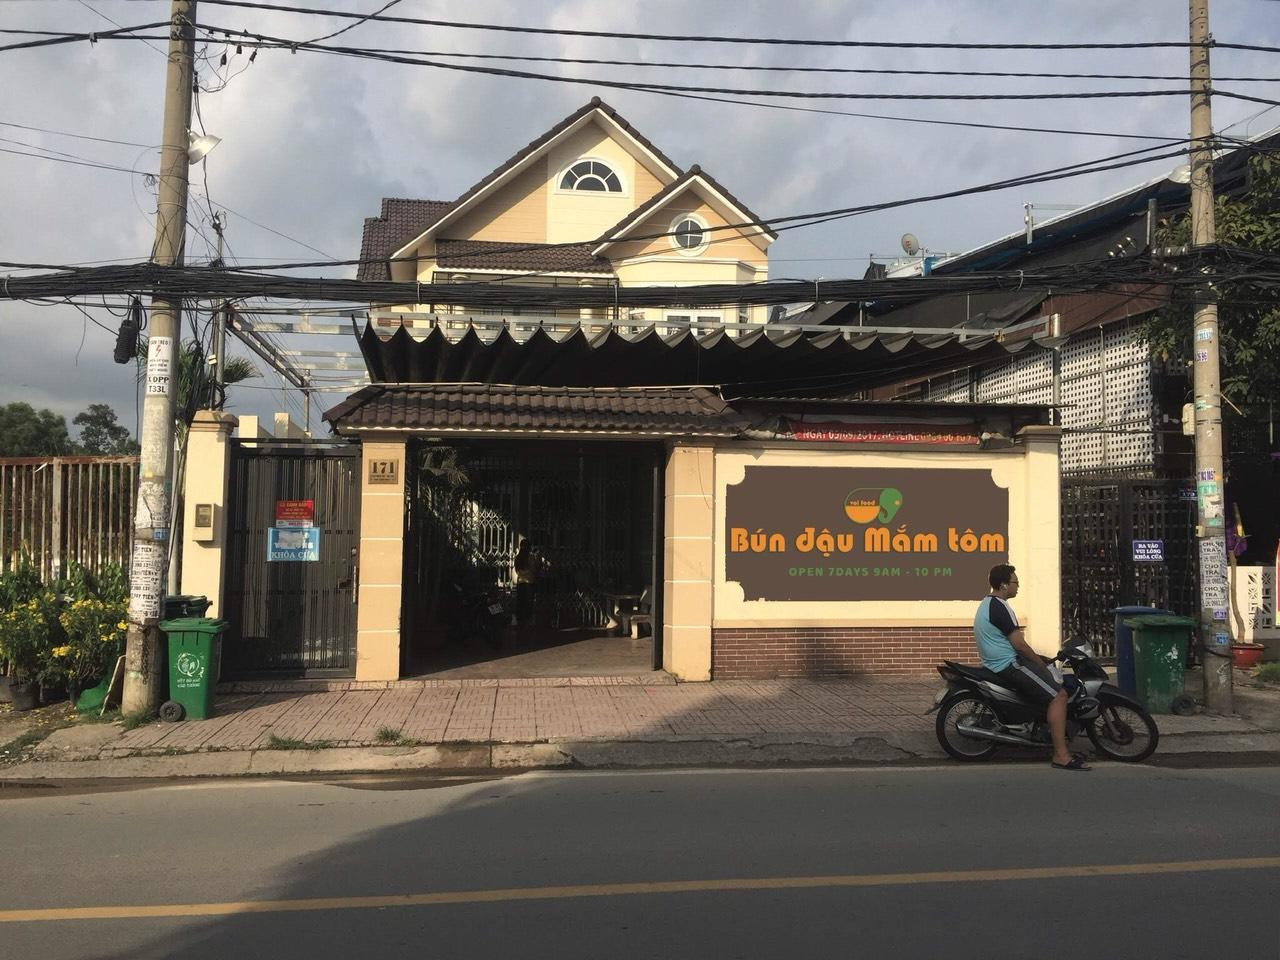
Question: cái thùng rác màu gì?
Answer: màu xanh lá